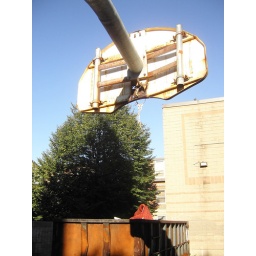
Basket ball court beside church inhabited by a dumpster